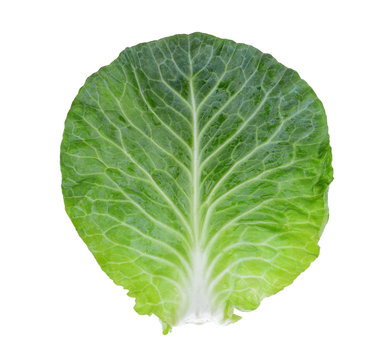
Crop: unknown
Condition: cabbage